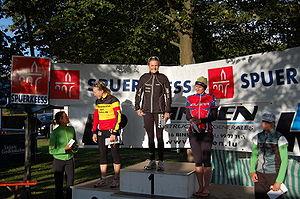
Podium de l'International Weiswampach Triathlon en 2007. 1er Liz May
Elizabeth May dit Liz May, née le 27 juillet 1983 à Luxembourg-Ville, est une triathlète professionnelle, championne du monde d'aquathlon en 2011. En 2018, elle est candidate aux elections législatives luxembourgeoises.